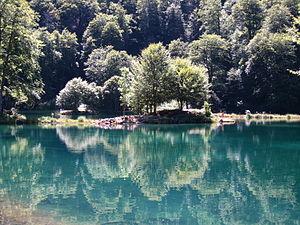
Bethmale est une commune française située dans le département de l'Ariège, en région Occitanie.